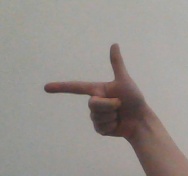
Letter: yaa